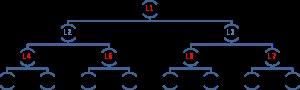
Un arbre k-d est une structure de données de partition de l'espace permettant de stocker des points, et de faire des recherches plus rapidement qu'en parcourant linéairement le tableau de points. Les arbres k-d sont des cas particuliers d'arbres BSP.